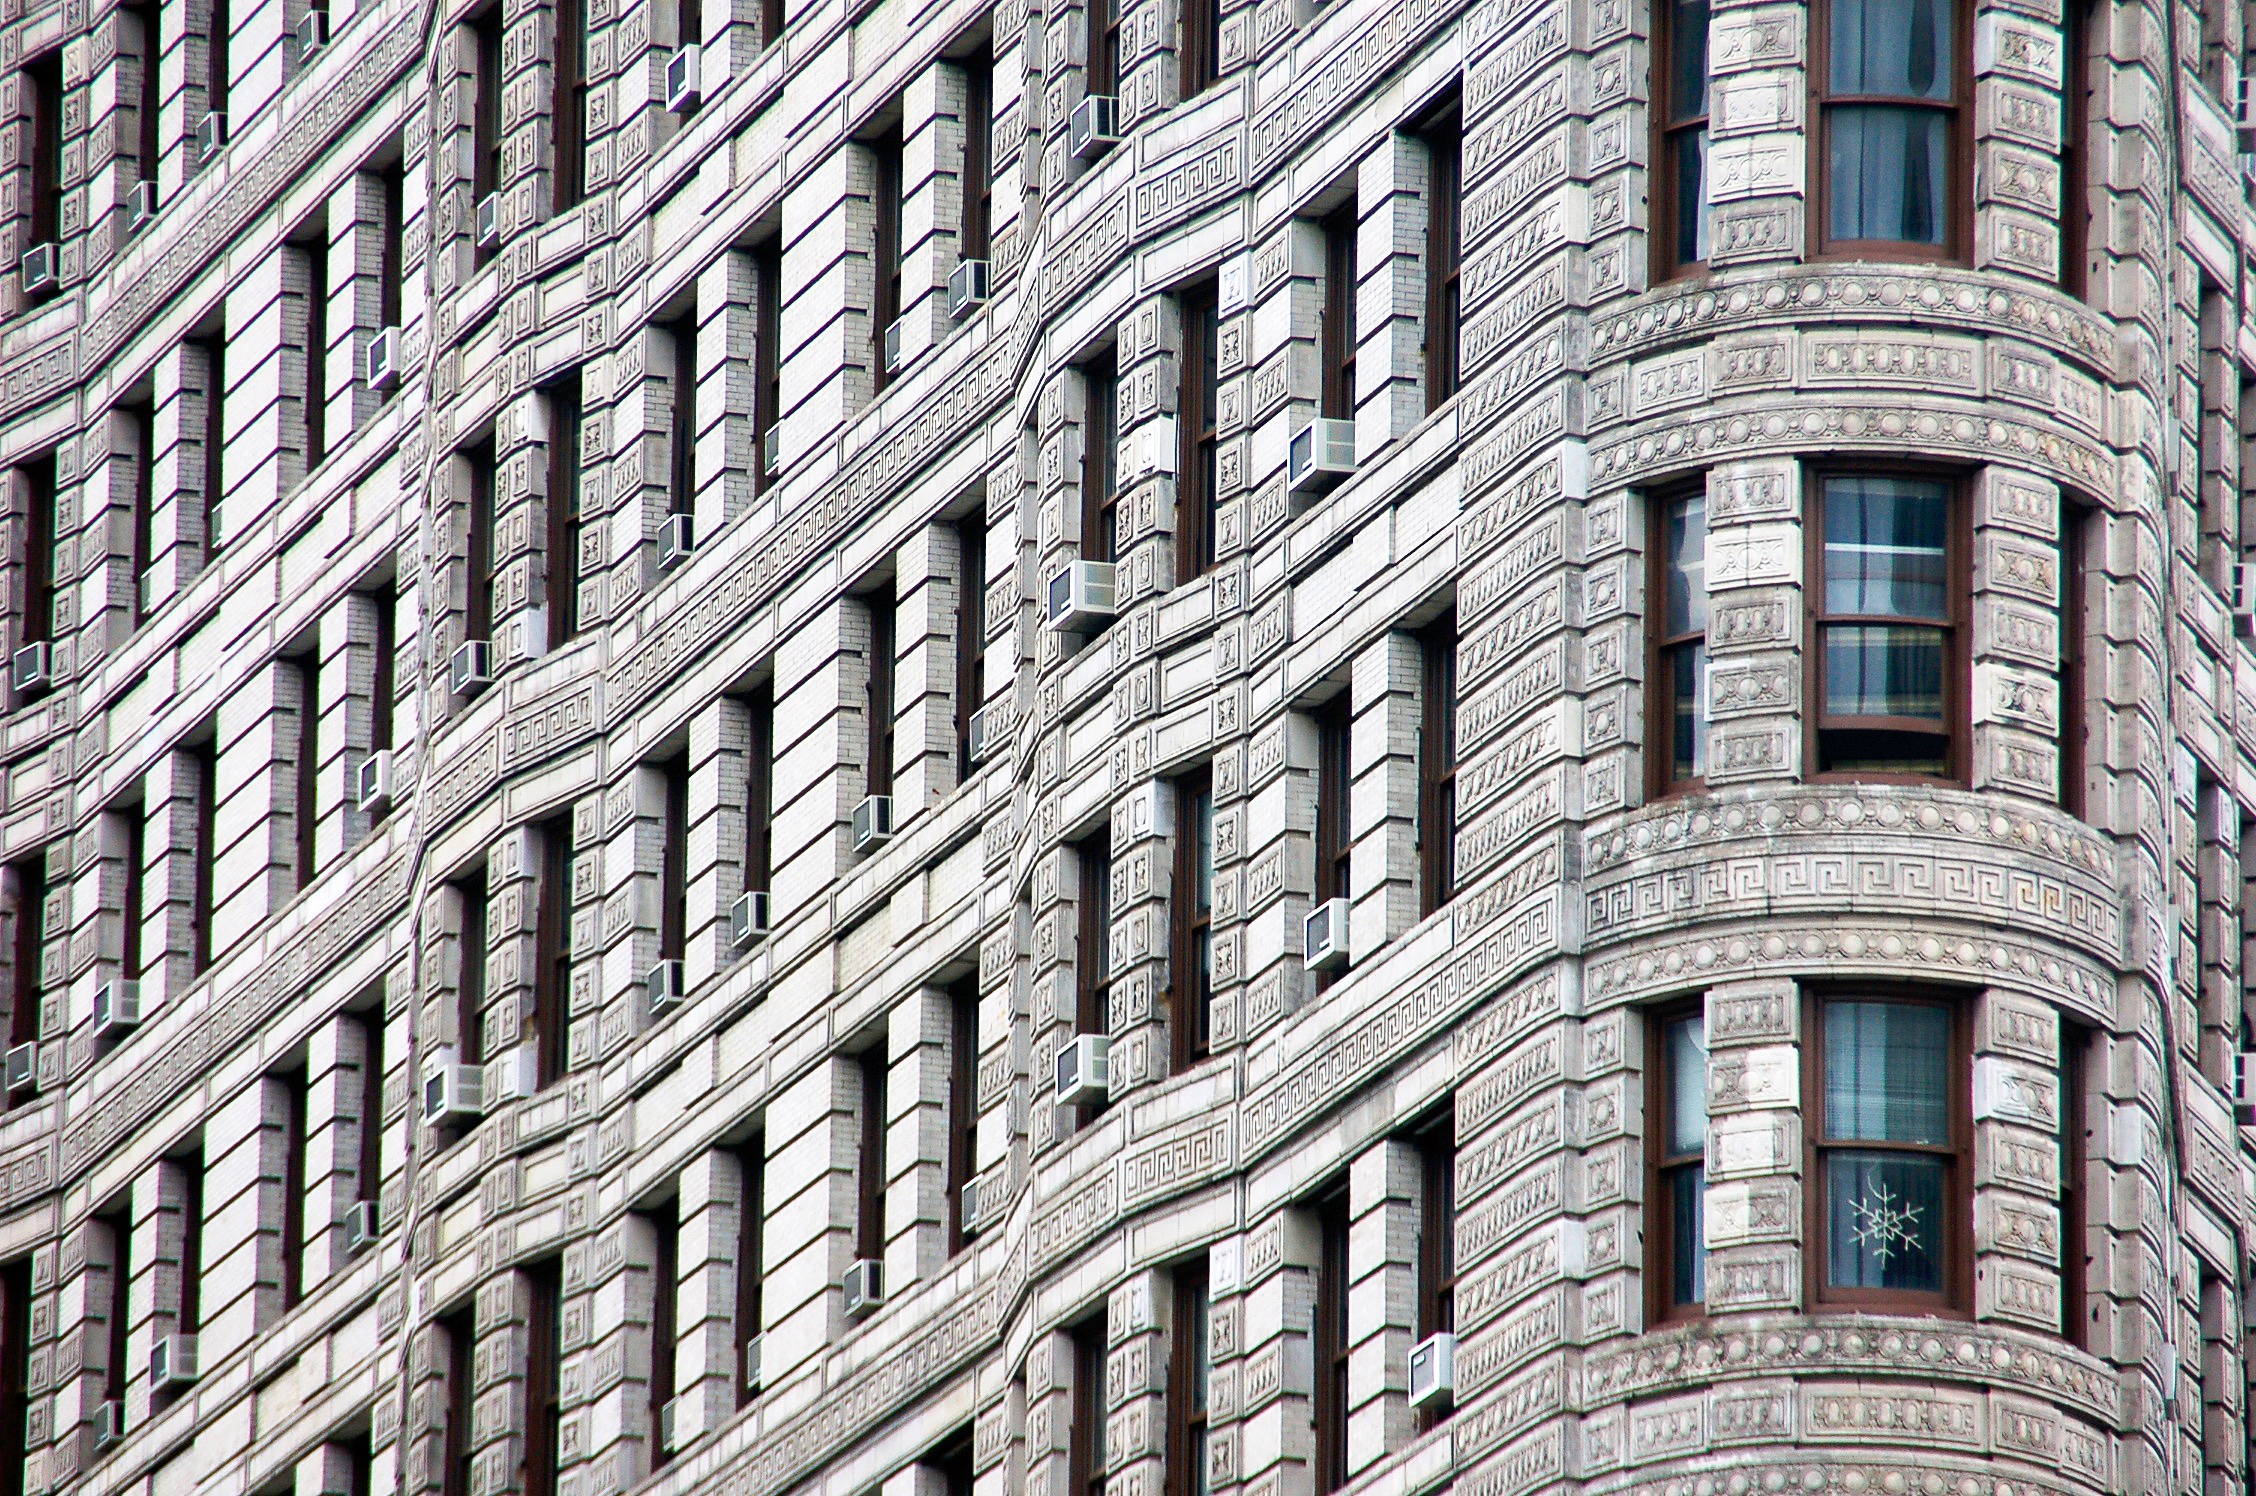
architecture, building, skyscraper, wall, downtown, tower, landmark, facade, brick, tower block, condominium, urban area, residential area